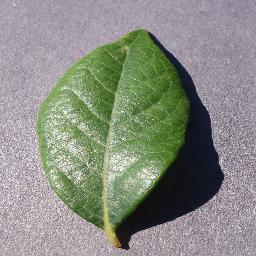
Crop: blueberry
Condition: healthy